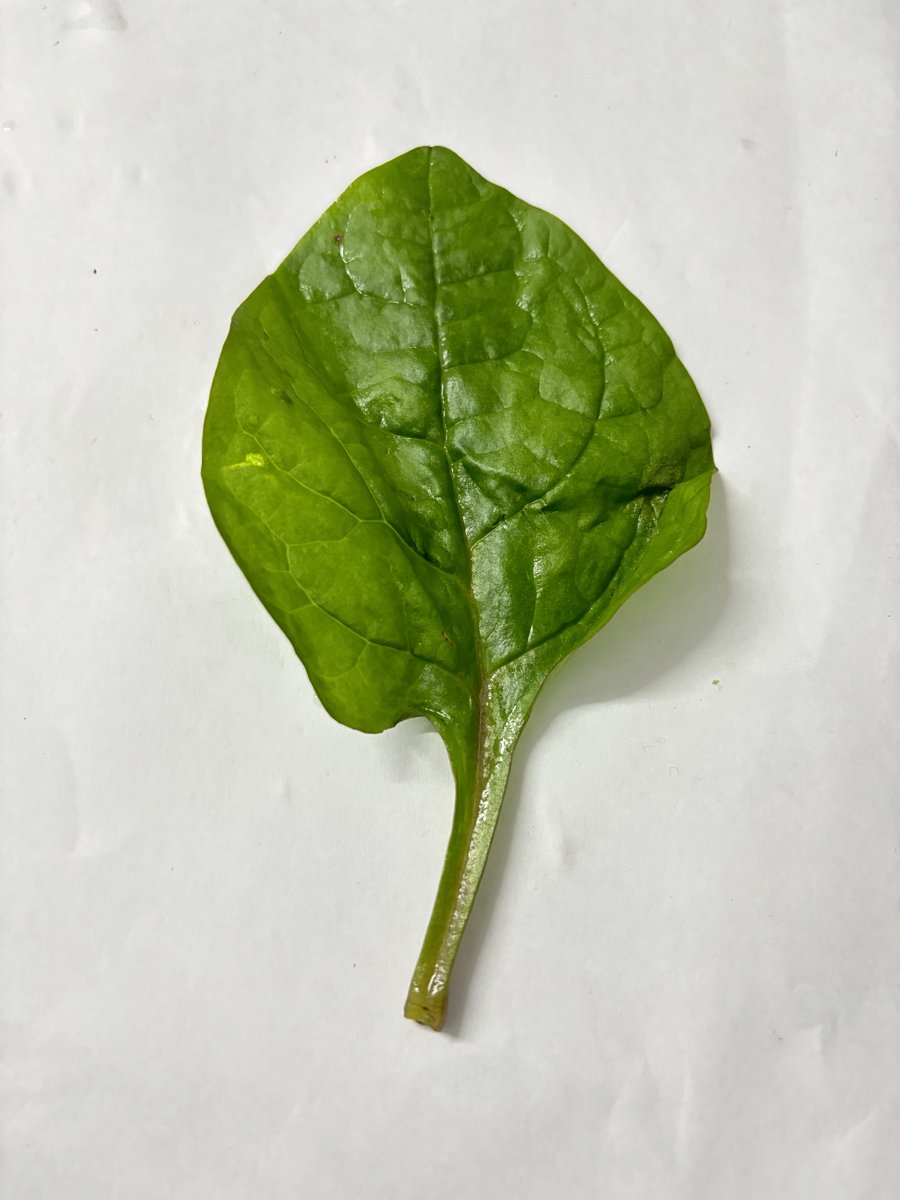
Label: Healthy-Leaf